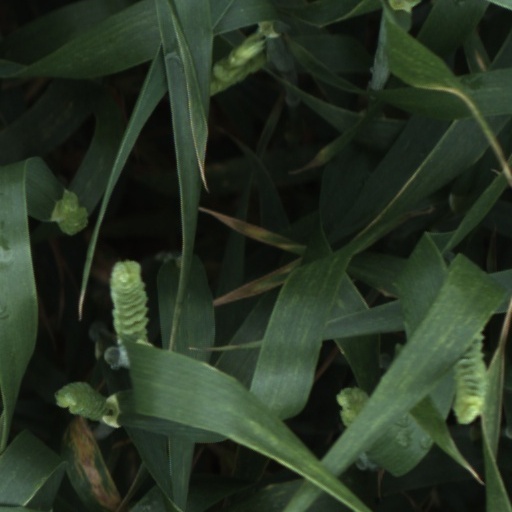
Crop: wheat